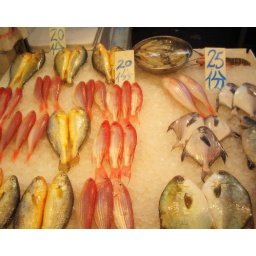
fish market in Hong Kong